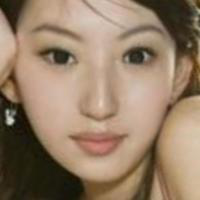
Age group: age 21-30